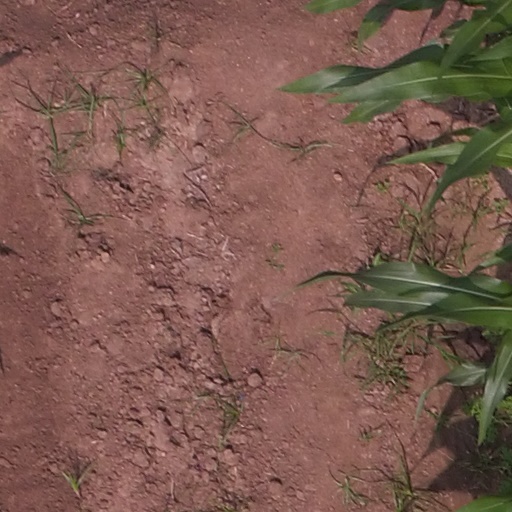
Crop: maize; corn